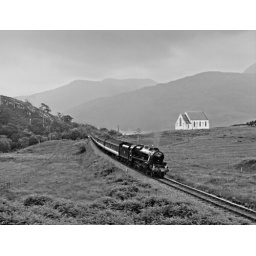
In de zomer van 1993 brachten mijn vrouw en ik de vakantie door in Engeland. We bezochten diverse museumlijnen.